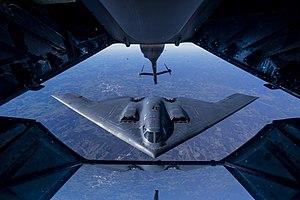
Le Northrop B-2 Spirit, également surnommé Stealth Bomber, est un bombardier de l'US Air Force développé par l'avionneur américain Northrop durant la guerre froide. Avion emblématique appartenant à la catégorie très restreinte des ailes volantes, le B-2 Spirit est l'un des plus célèbres avions furtifs existants. Présenté comme le plus performant au monde dans sa catégorie, il est propulsé par quatre turboréacteurs General Electric F118, d'une poussée unitaire de 77 kN, et dispose de deux soutes pouvant recevoir une charge maximale théorique d'environ 35 tonnes de bombes et missiles divers.